Brattleboro, Vermont

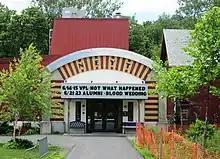
New England Youth Theatre

Both a commercial and touristic gateway for the state of Vermont, Brattleboro is the first major town one encounters crossing northward by automobile from Massachusetts on Interstate 91, and is accessed via Vermont exits 1, 2, and 3 from that thoroughfare. It offers a mix of a rural atmosphere and urban amenities including a number of lodging establishments. Brattleboro also hosts art galleries, stores, and performance spaces, mostly located in the downtown area.